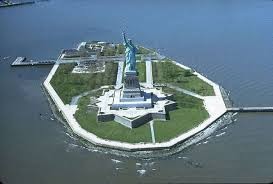
Landmark: Statue of Liberty